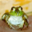
Label: frog